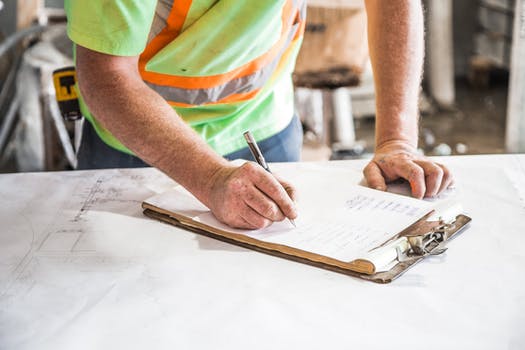
Label: No Watermark